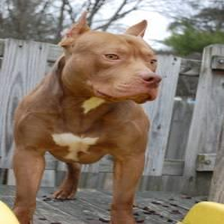
Species: dog
Breed: american pit bull terrier